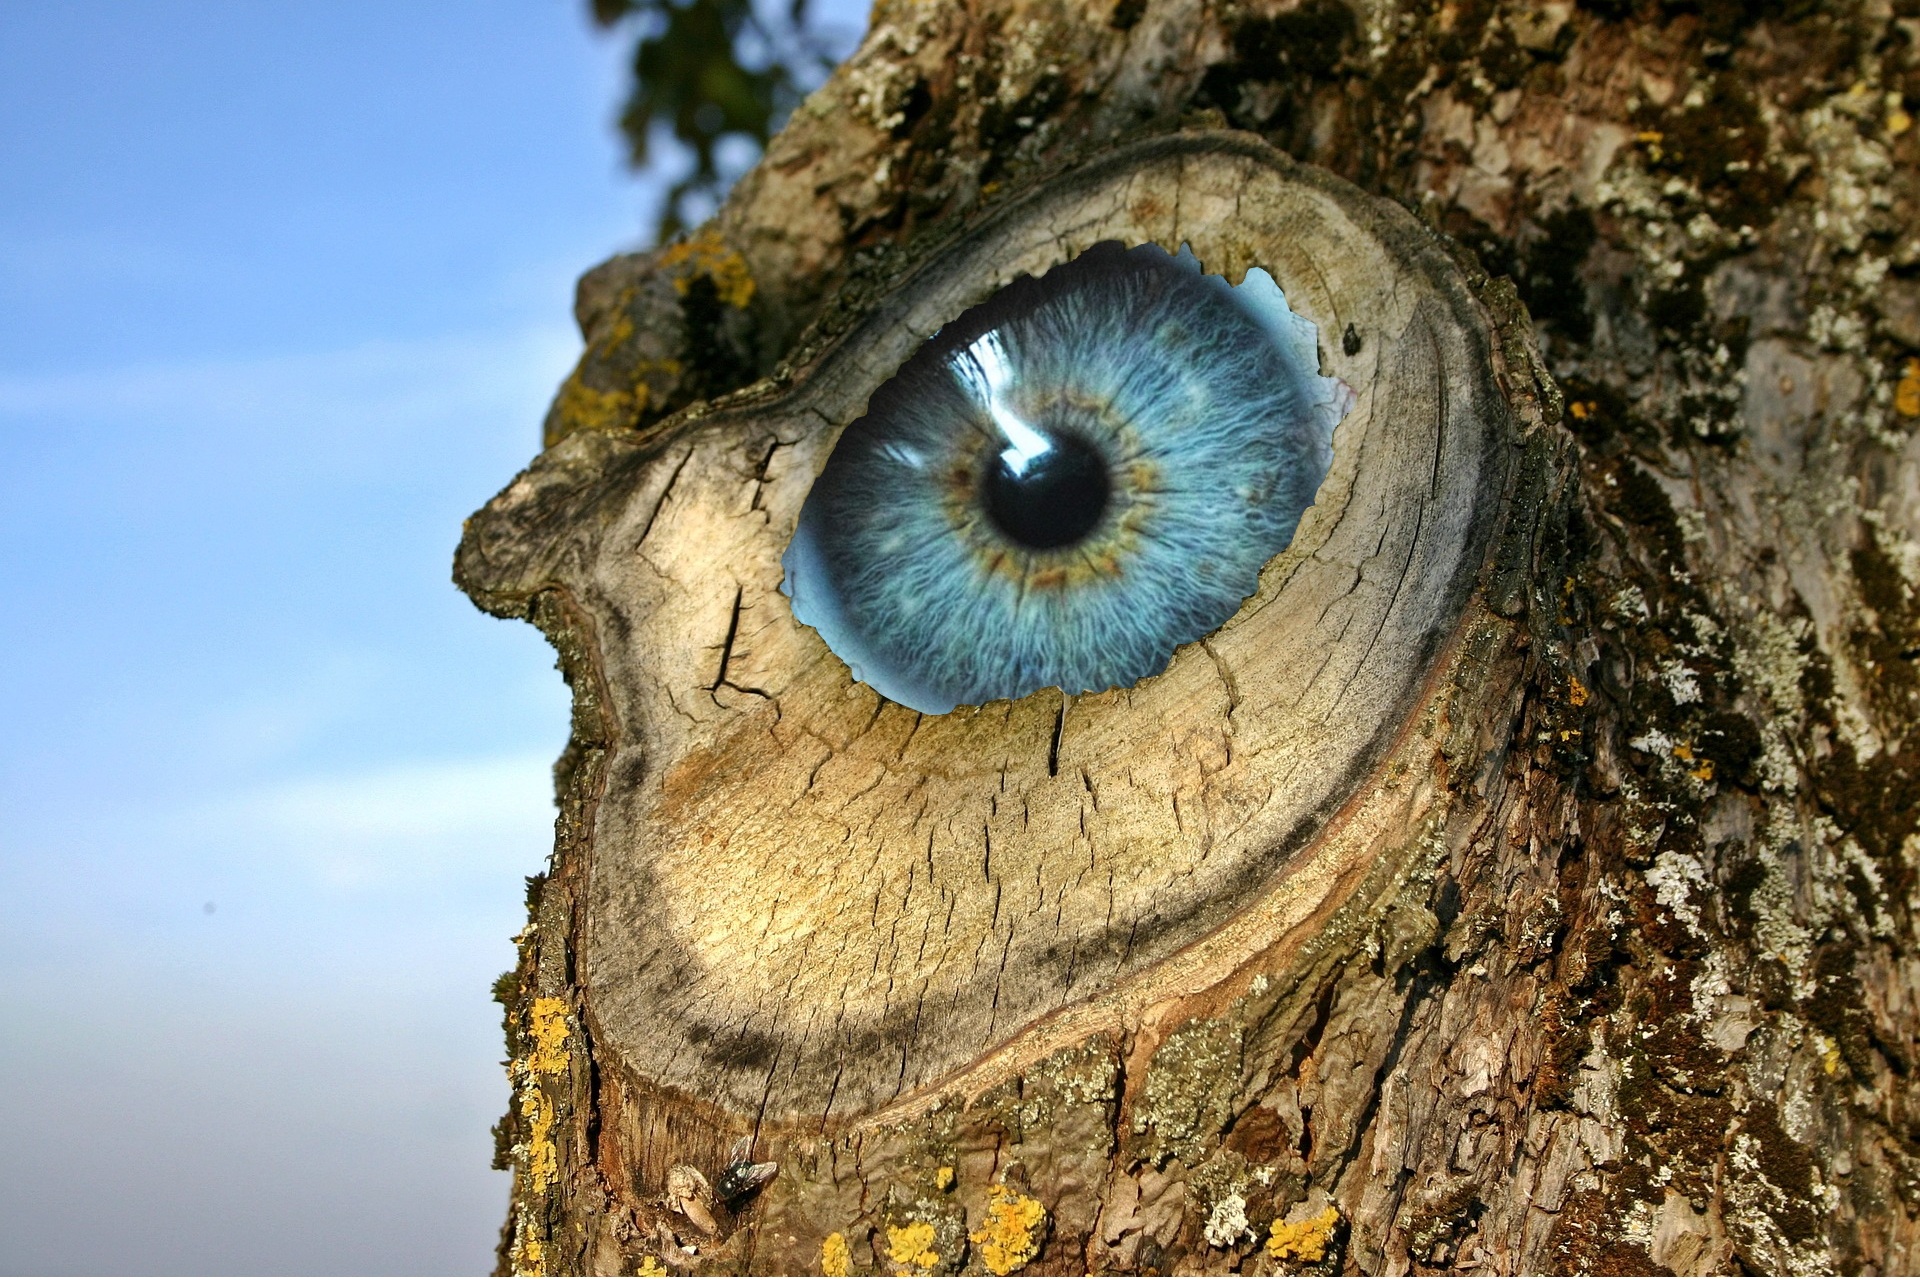
tree, nature, bird, flower, trunk, wildlife, log, soil, fauna, close up, eye, strange, unreal, macro photography, incidence